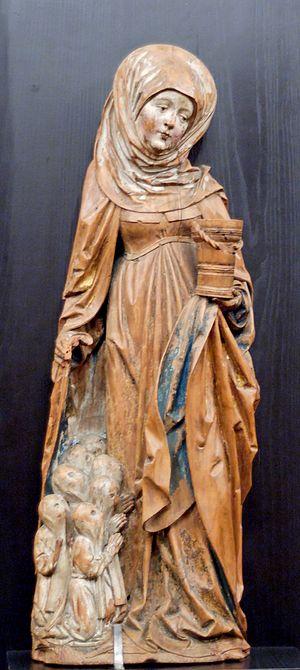
Sainte Marthe (?) et des pénitents